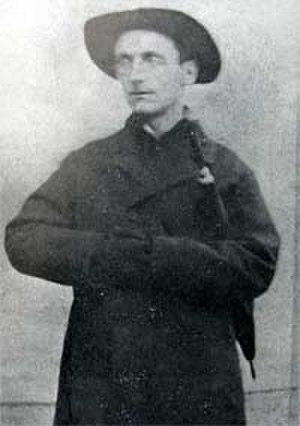
Tommaso Catani est un prêtre et un écrivain italien.